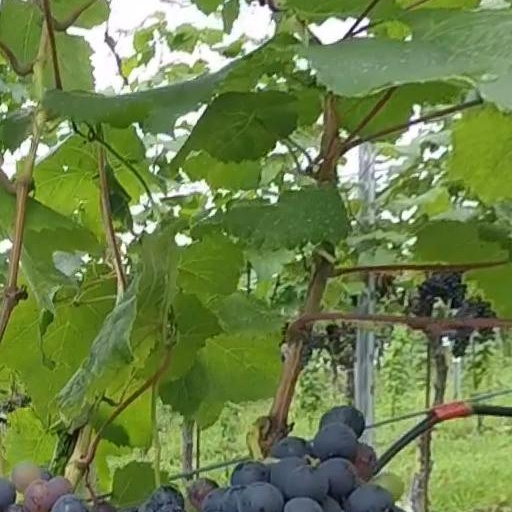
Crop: grape